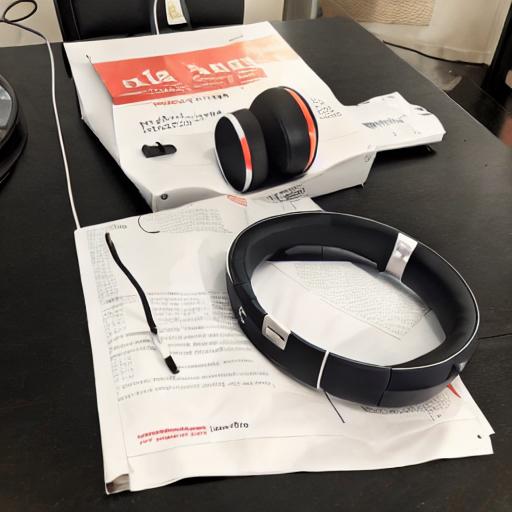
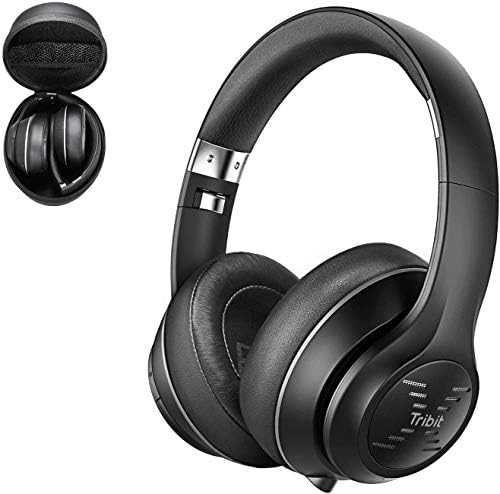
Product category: headphones
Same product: no